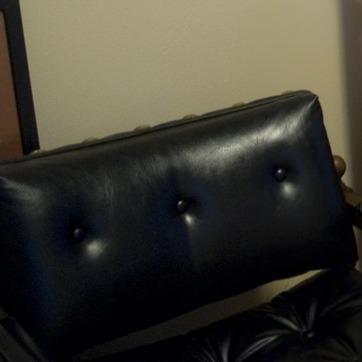
Material: leather